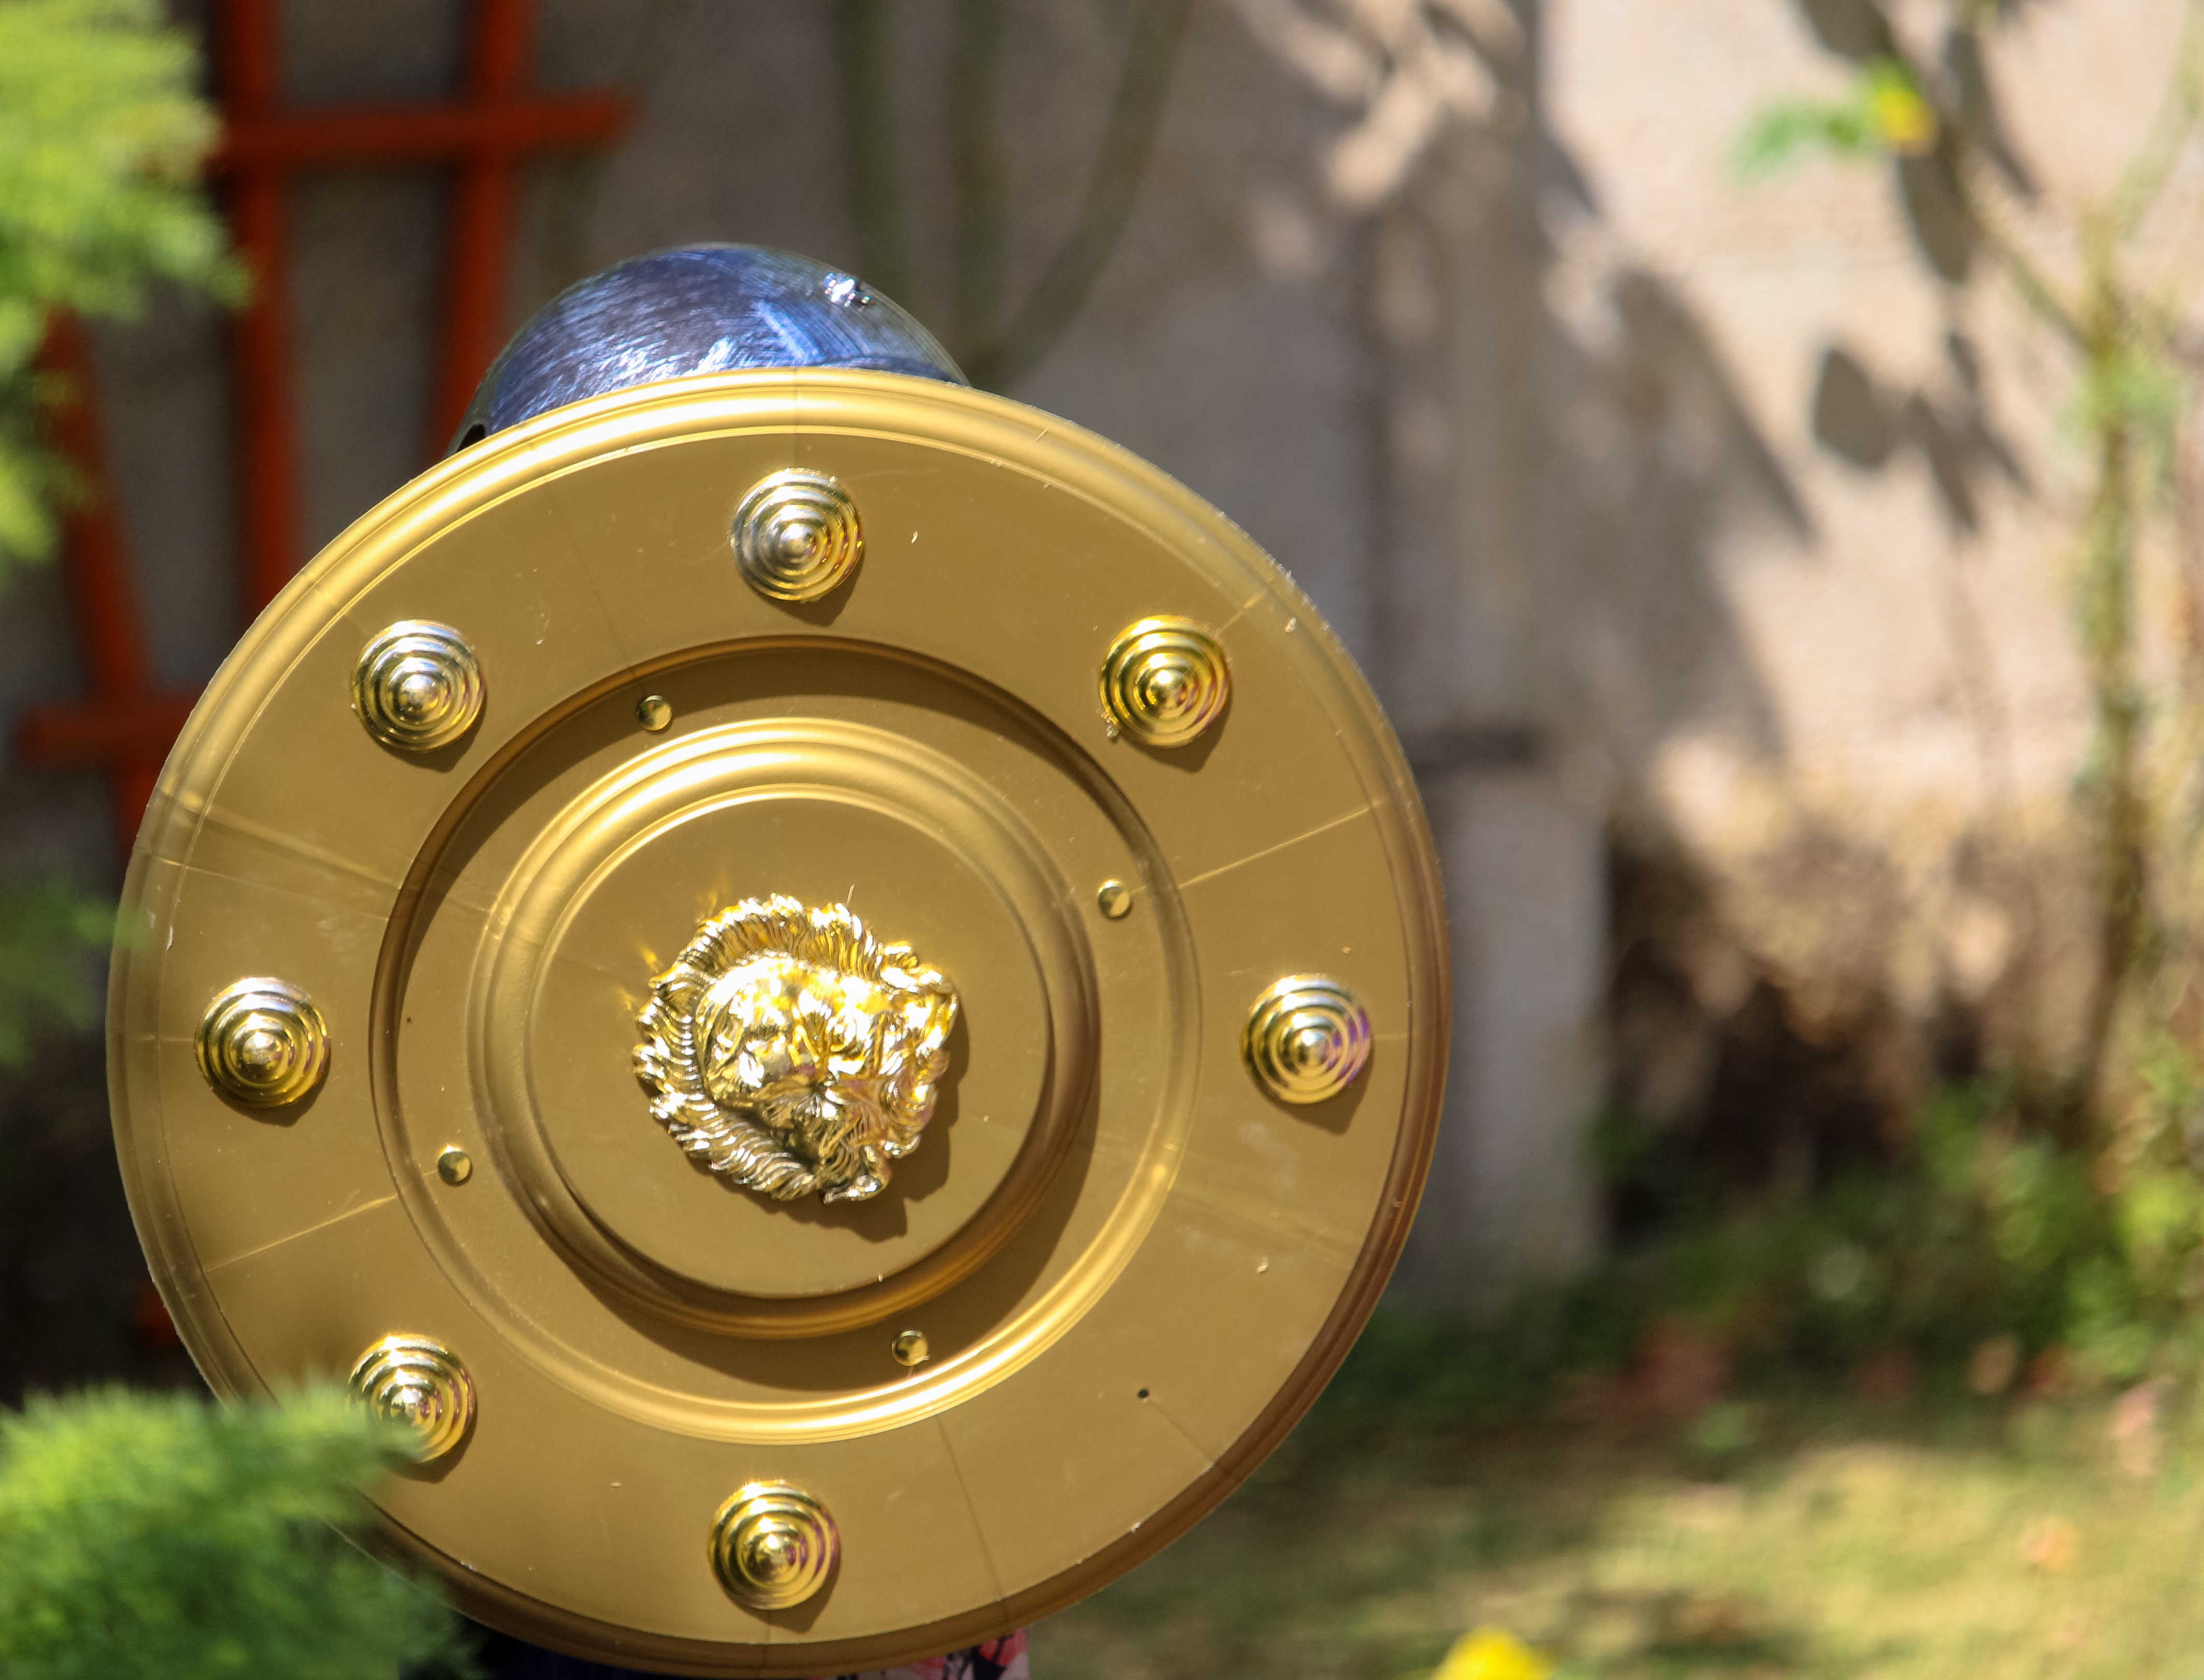
light, wheel